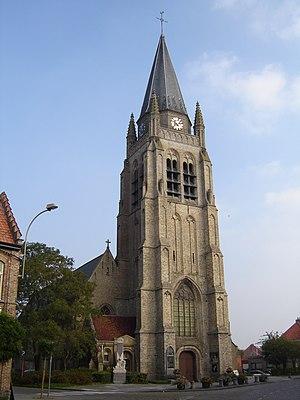
Cette page regroupe l'ensemble des monuments classés de la ville belge d'Ypres.
Vlamertinge ou Vlamertinghe est un village dans la Province de Flandre-Occidentale et un arrondissement de la ville d'Ypres. Le centre du village de Vlamertinge se trouve juste en dehors du centre-ville d'Ypres, le long de la route principale N38 vers la ville voisine de Poperinge.
L'église Saint-Vaast est une église à Vlamertinge en Flandre-Occidentale.